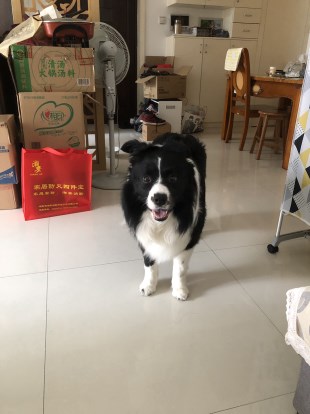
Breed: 2594-n000109-Border_collie